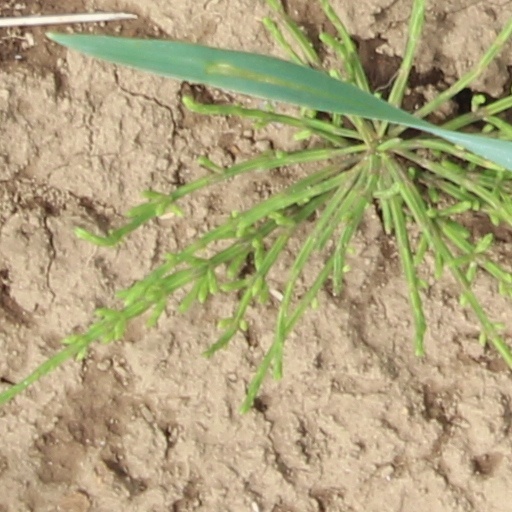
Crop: wheat